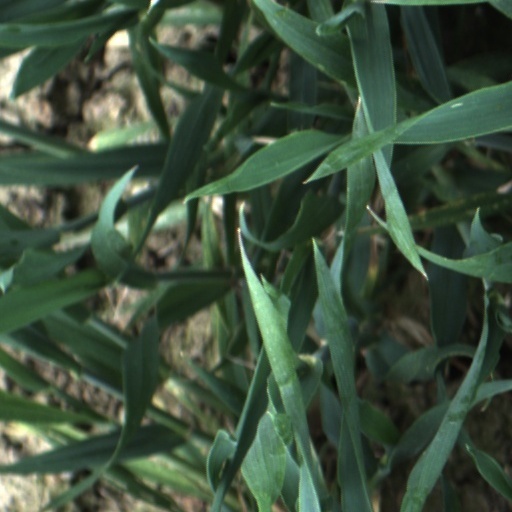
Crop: wheat